Security and Maintenance

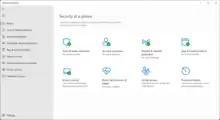

Microsoft learned from discussions with customers that there was confusion as to whether users were taking appropriate steps to protect their systems, or if the steps they were taking were effective. From this research, Microsoft made the decision to include a visible control panel with Windows XP Service Pack 2 that would provide a consolidated view of the most important security features. Service Pack 2, released in August 2004, includes the first version of Windows Security Center (WSC). This version monitors Windows Update, Windows Firewall, and the availability of an anti-virus program. Third-party providers of personal firewall and anti-virus software packages were encouraged to use WSC API to register their products with WSC.